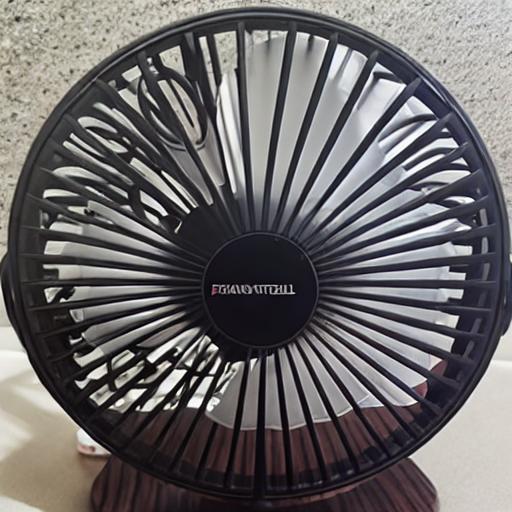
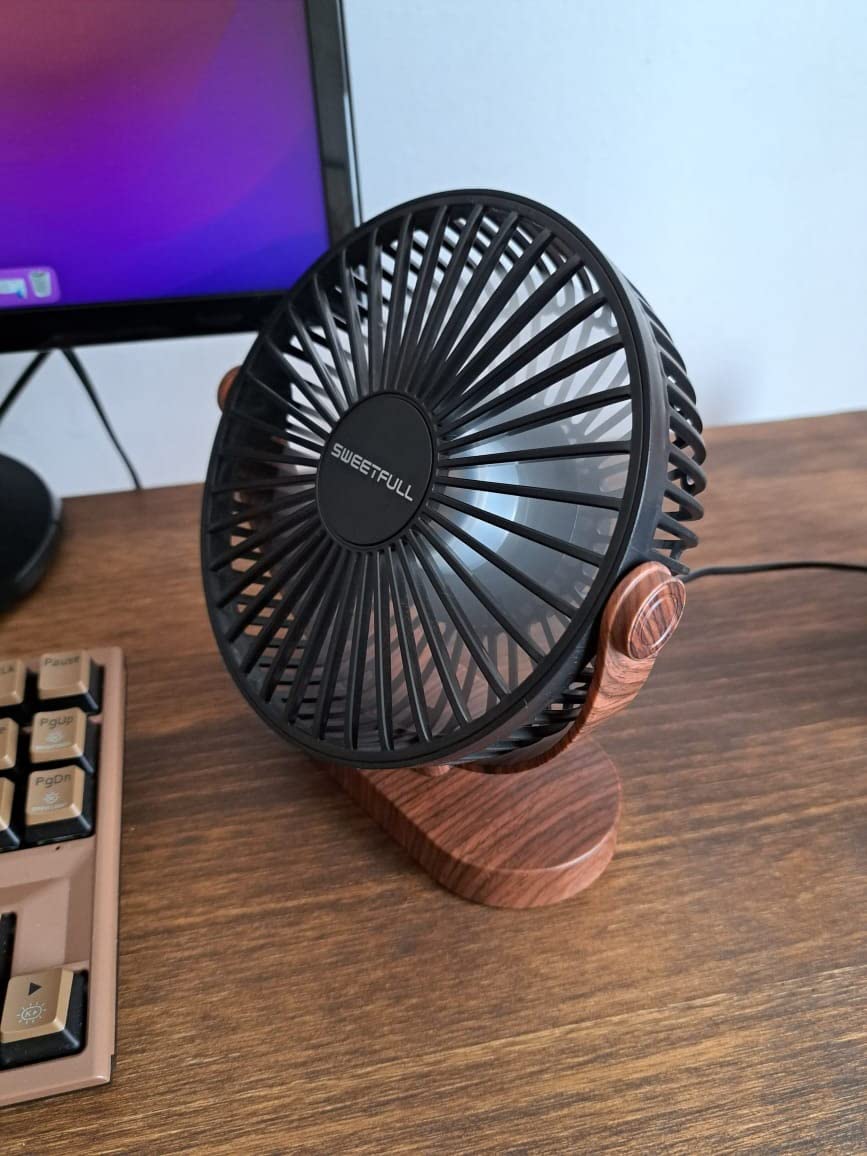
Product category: fan
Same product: no